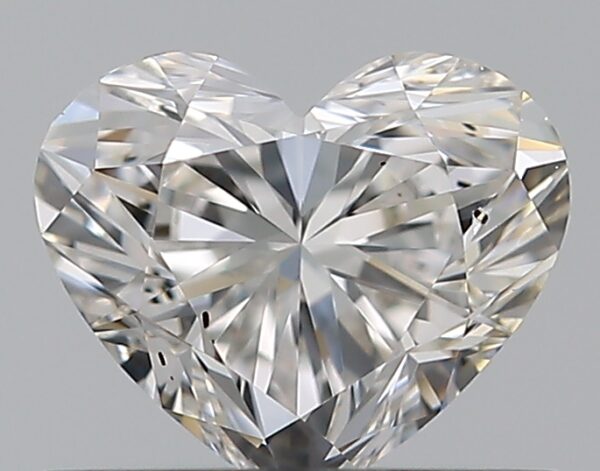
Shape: heart
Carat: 0.5
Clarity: SI1
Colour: G
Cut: EX
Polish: EX
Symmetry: VG
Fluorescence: N
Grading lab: GIA
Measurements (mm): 4.69 x 5.54 x 3.17